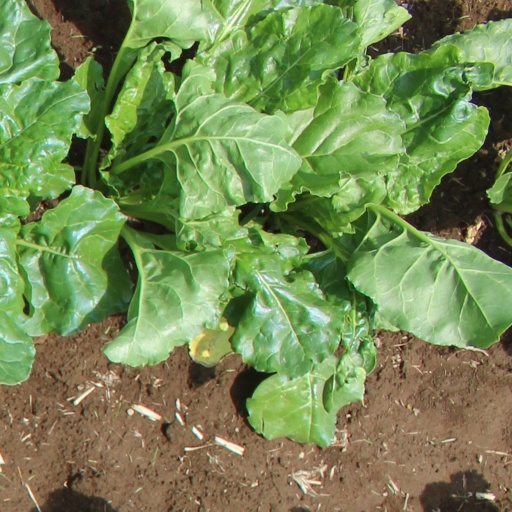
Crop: sugar beet